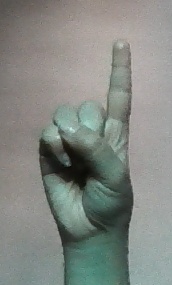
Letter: bb